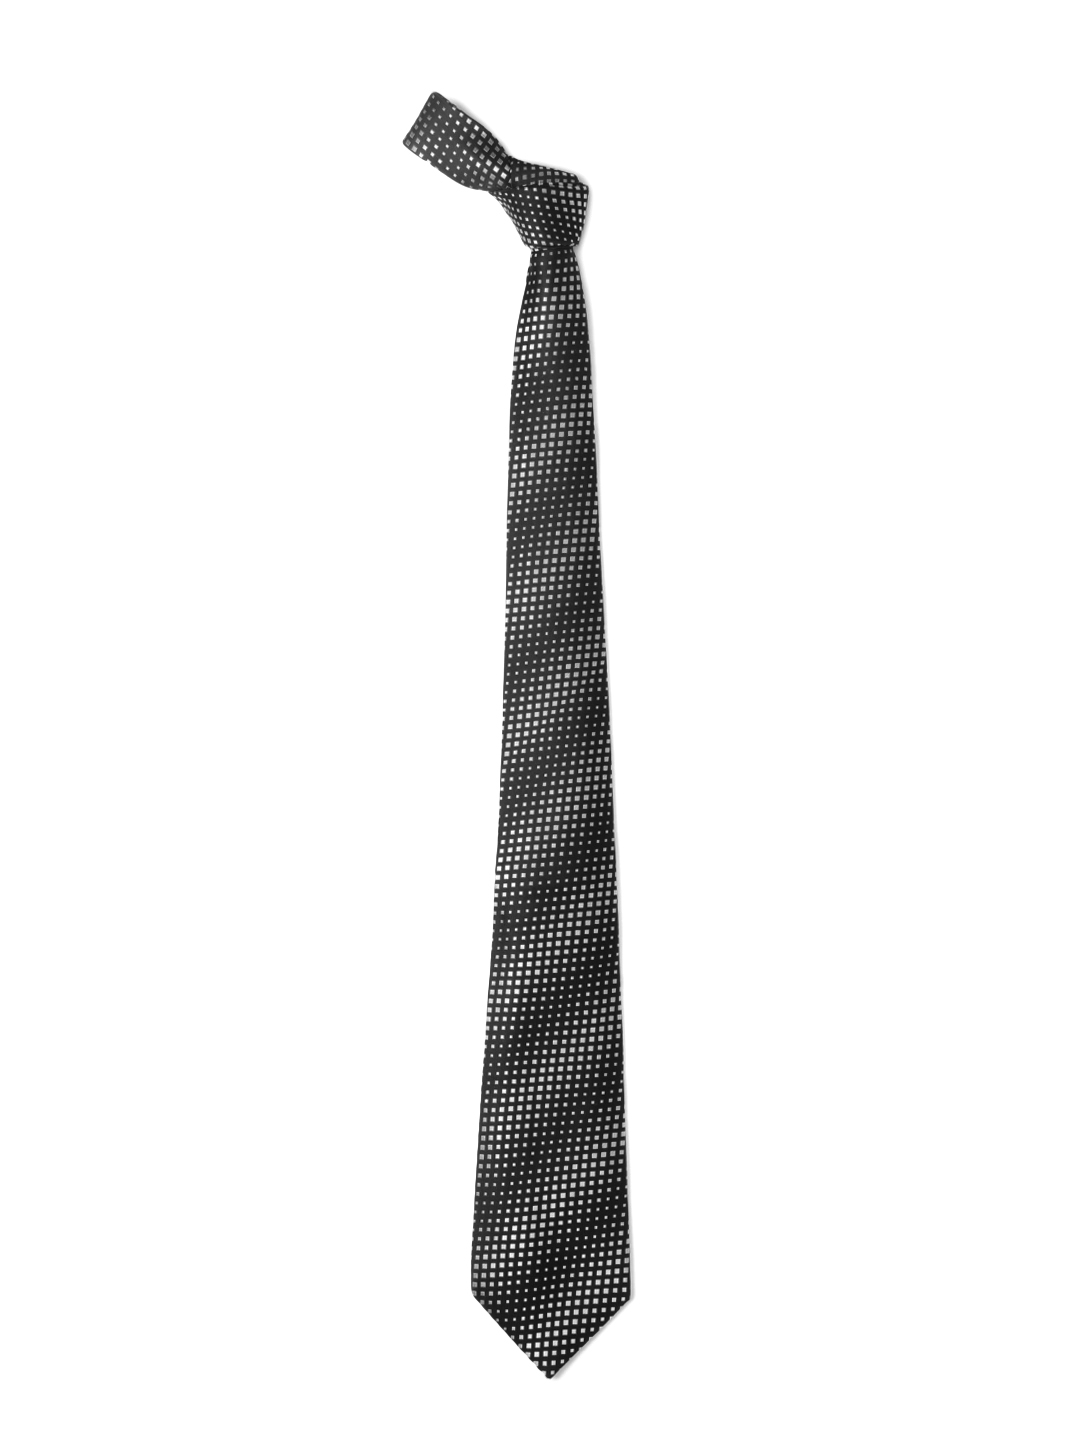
Hakashi Men Black Tie
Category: Accessories / Ties / Ties
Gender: Men
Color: Black
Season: Summer 2012
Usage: Casual